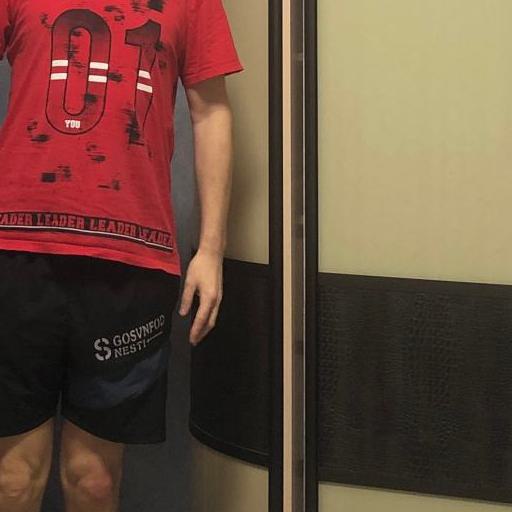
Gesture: no_gesture